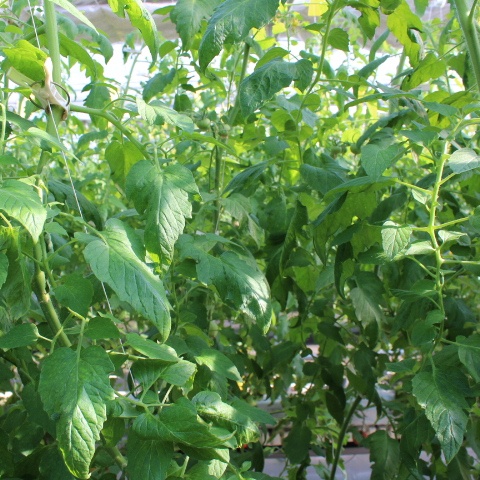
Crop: tomato